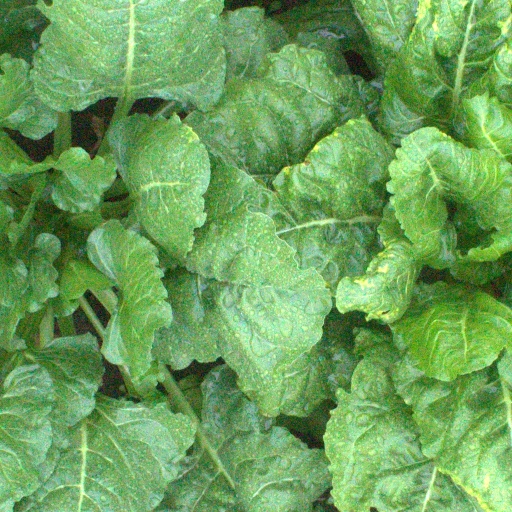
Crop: sugar beet